Eurosport

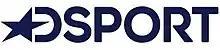
The initial logo of DSport used from February 2017 to March 2020, adapted from Eurosport logo.

Eurosport (formerly known as DSport) is an Indian pay television sports channel owned by Warner Bros. Discovery India for the Indian subcontinent. It was launched as "DSport" in February 2017 with a partnership between Discovery India and Lex Sportel. In January 2020, Lex Sportel parted ways with Discovery, creating their own channel 1Sports. During its initial days the channel aired Brazilian, Chinese and Portuguese football leagues along with Major League Soccer (US) and live racing from the UK and Irish tracks. In golf, the channel aired British Open (The Open Championship), US Open, PGA Championship and LPGA. Additionally, It had also acquired rugby and cycling properties for the channel.